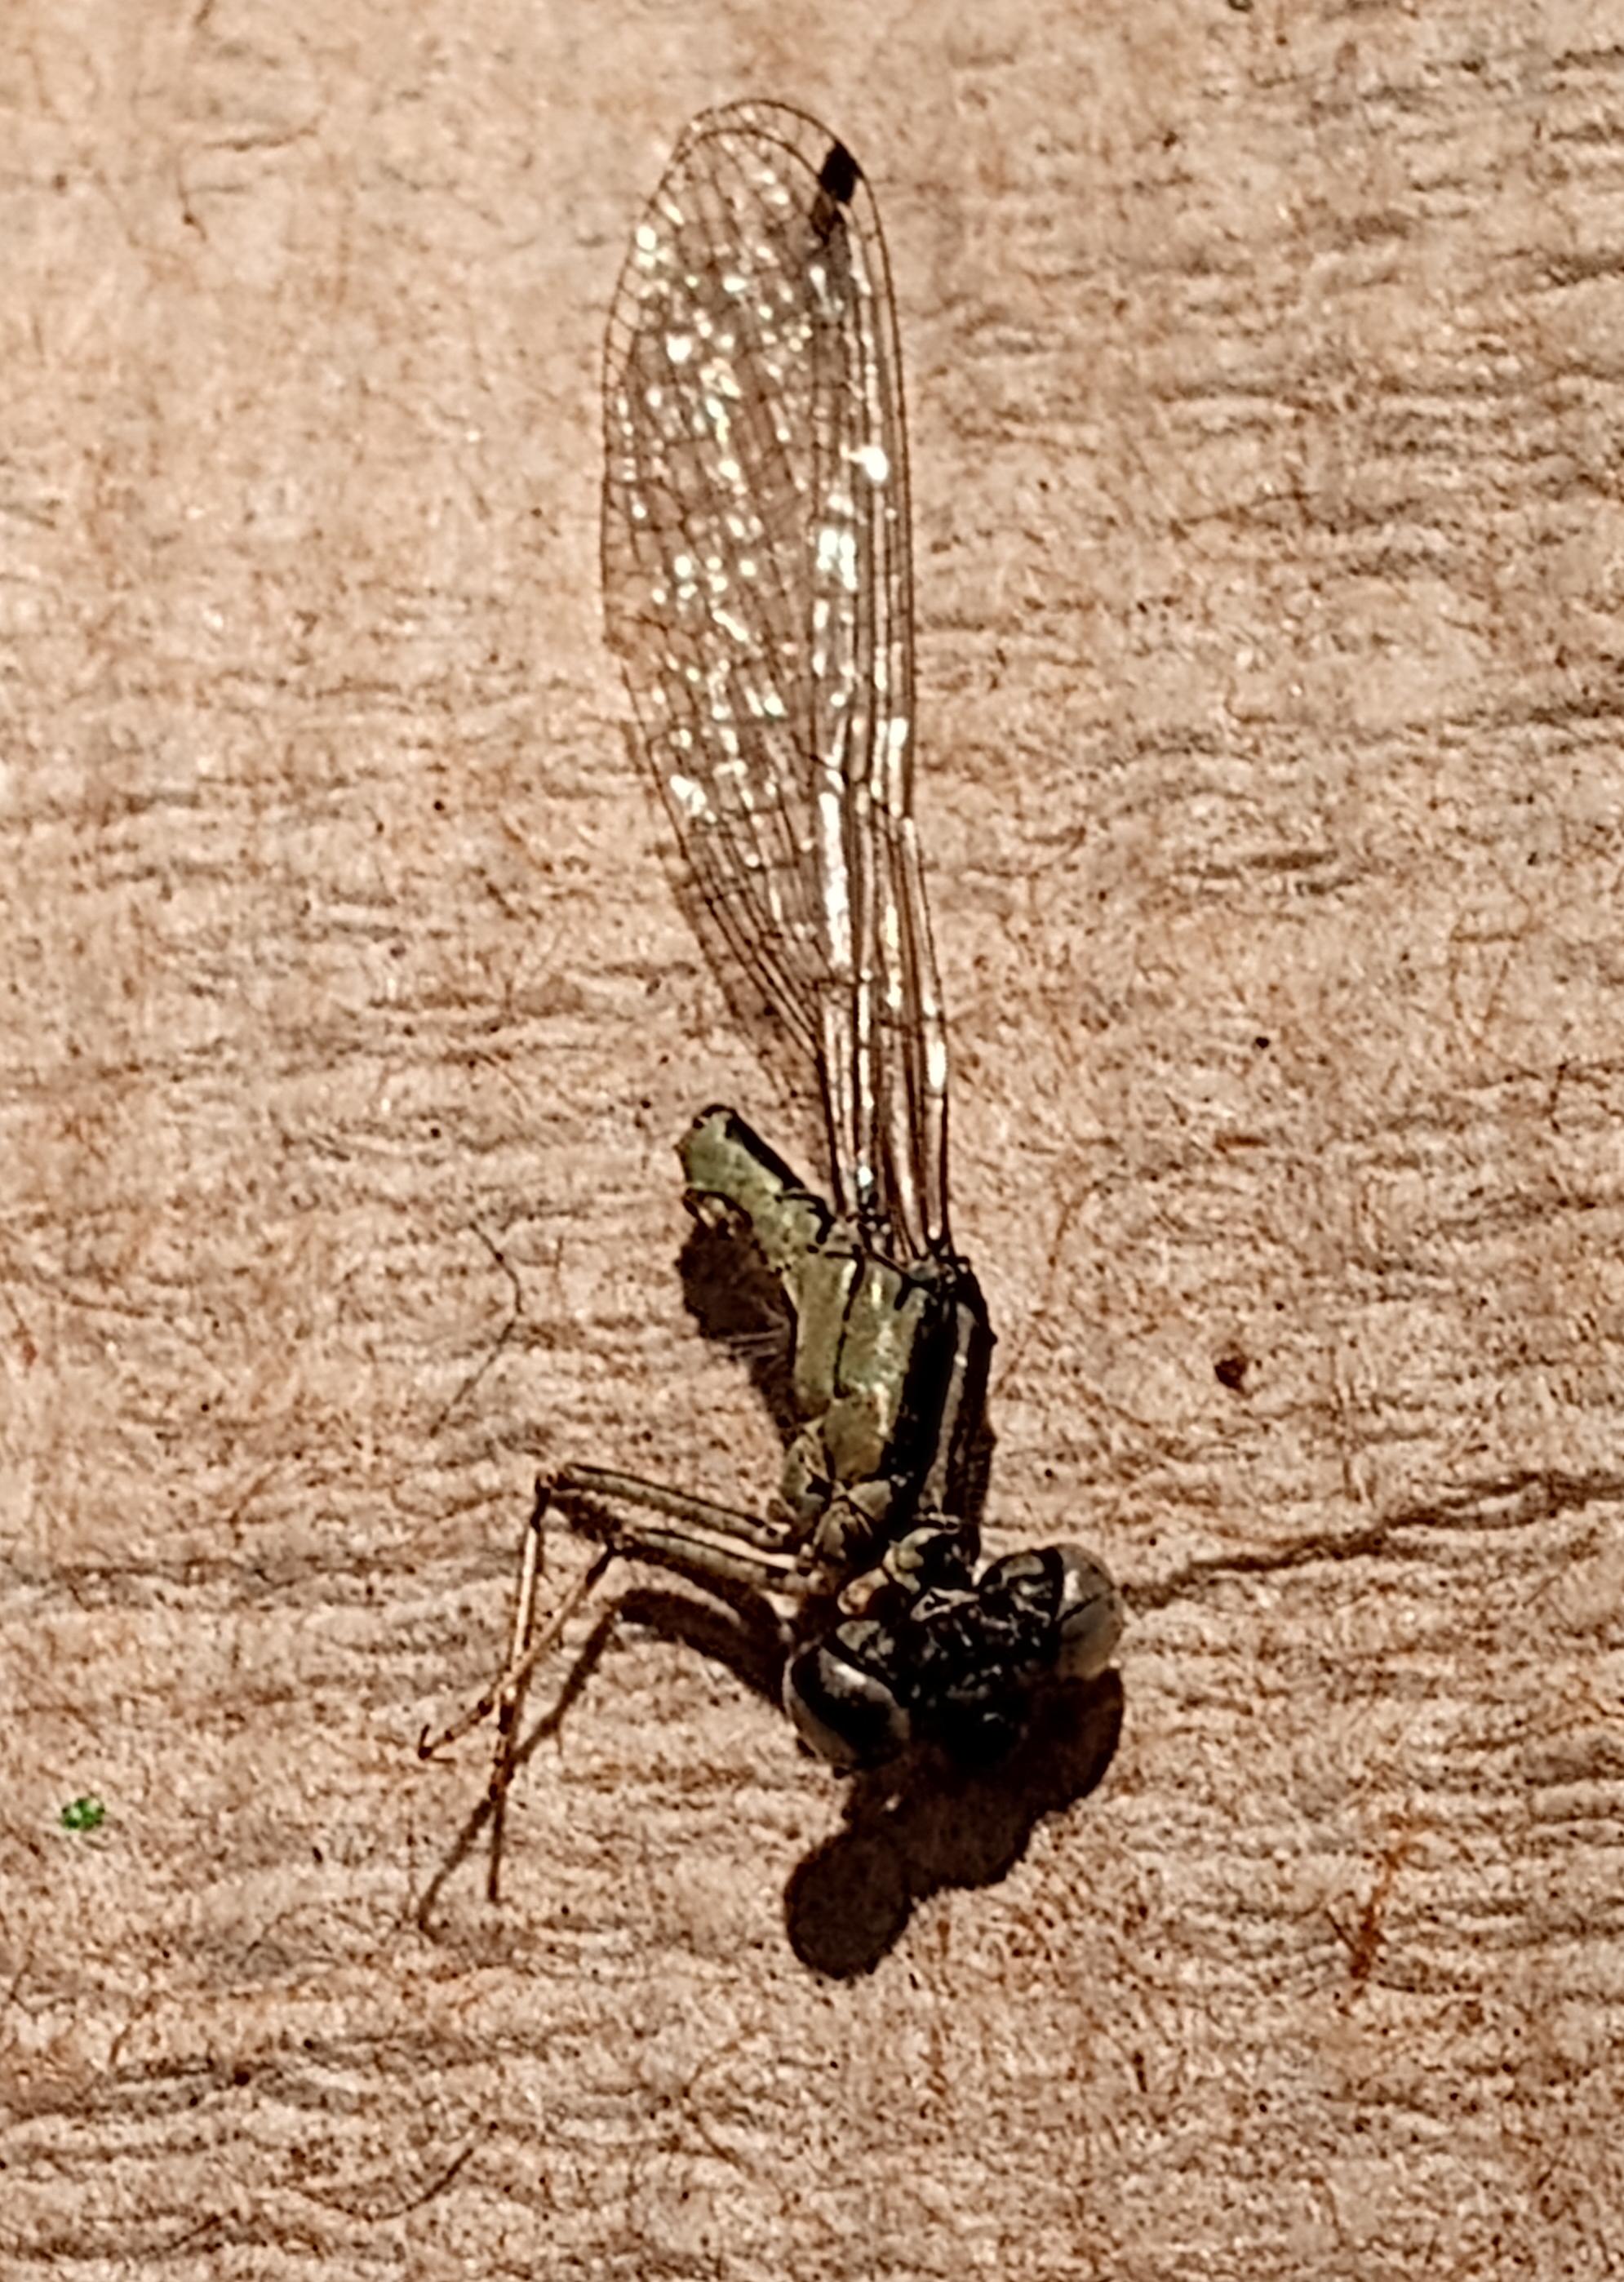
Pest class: predators